Yamato period

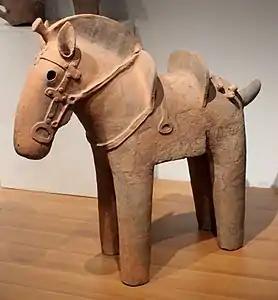
Haniwa horse statuette, complete with saddle and stirrups, 6th century.

"Kofun" (古墳, "old tomb") are burial mounds which were built for the people of the ruling class during the 3rd to 7th centuries. The Kofun period takes its name from these distinctive earthen mounds which are associated with the rich funerary rituals of the time. The mounds contained large stone burial chambers. Some are surrounded by moats.